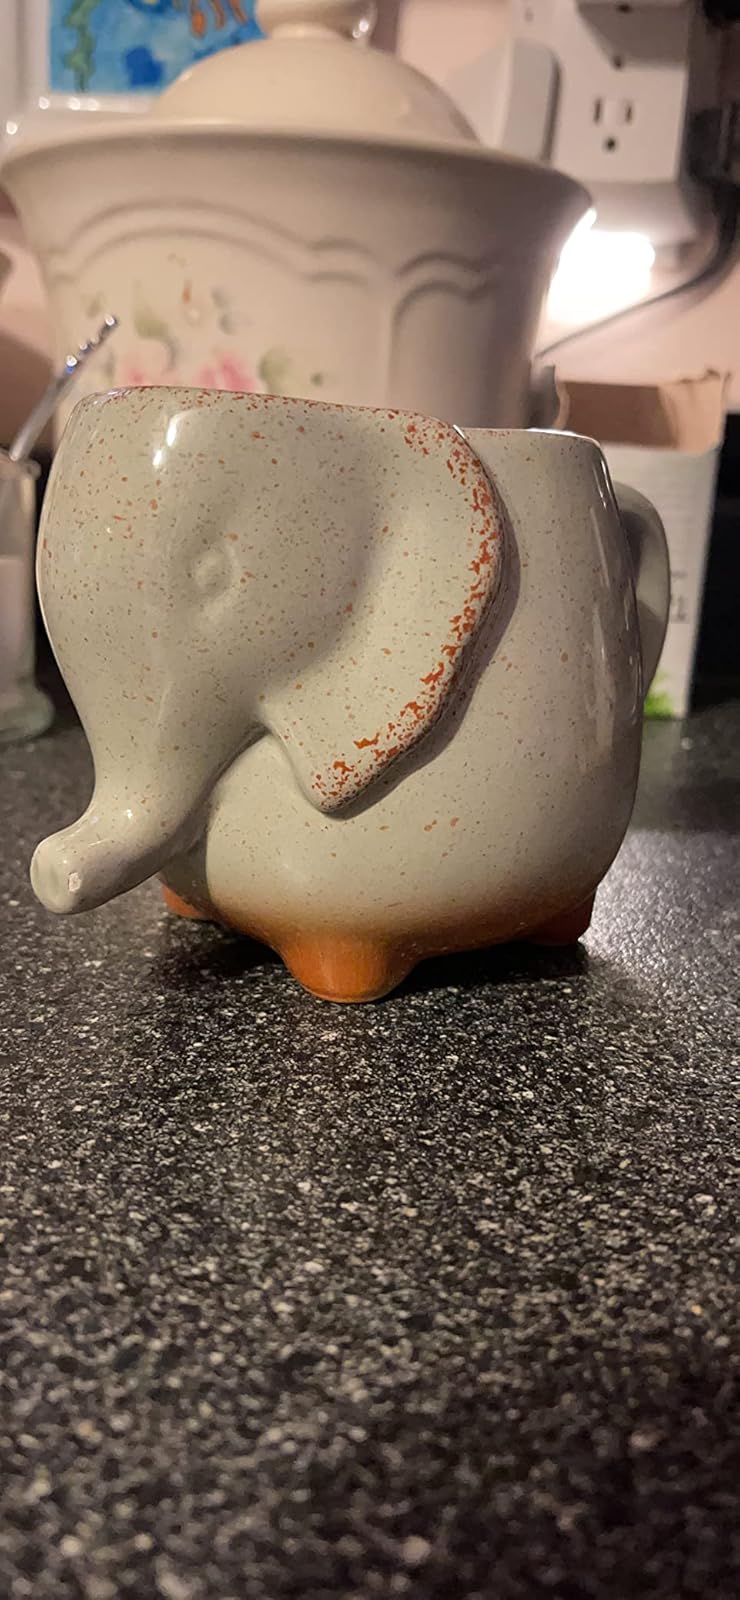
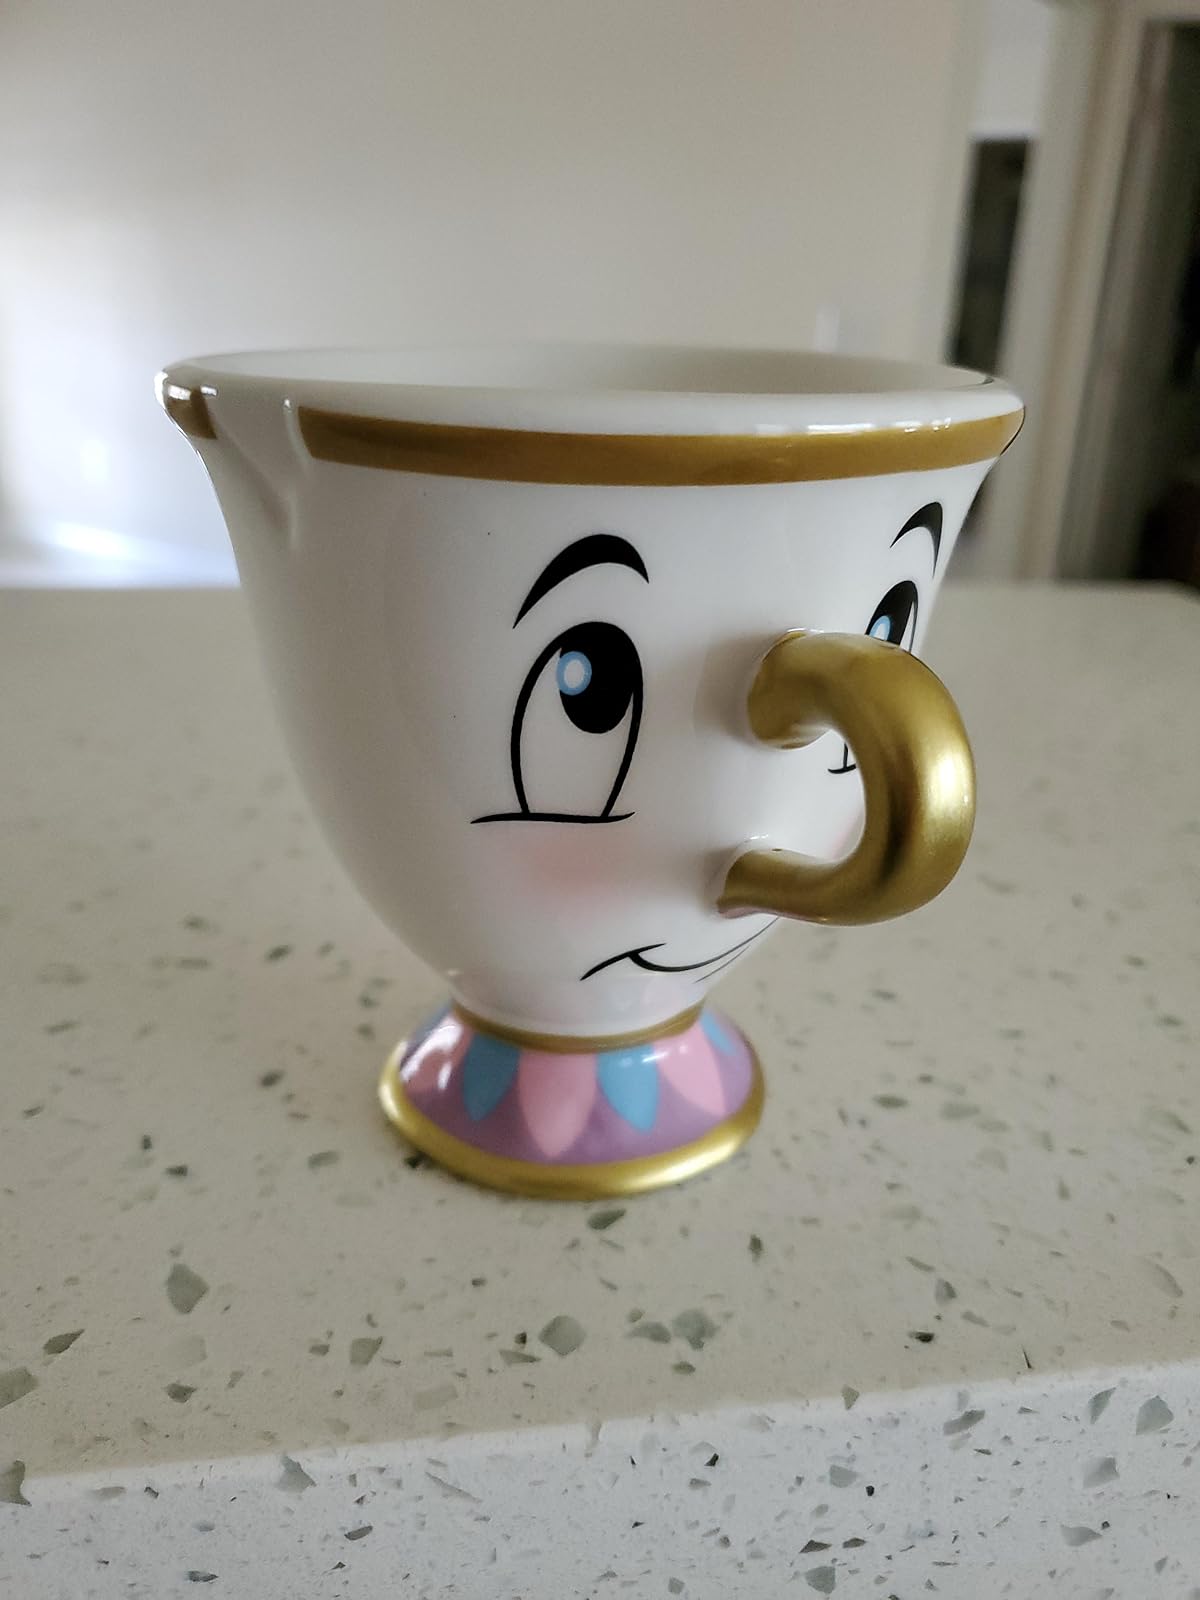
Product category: items_mug
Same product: no